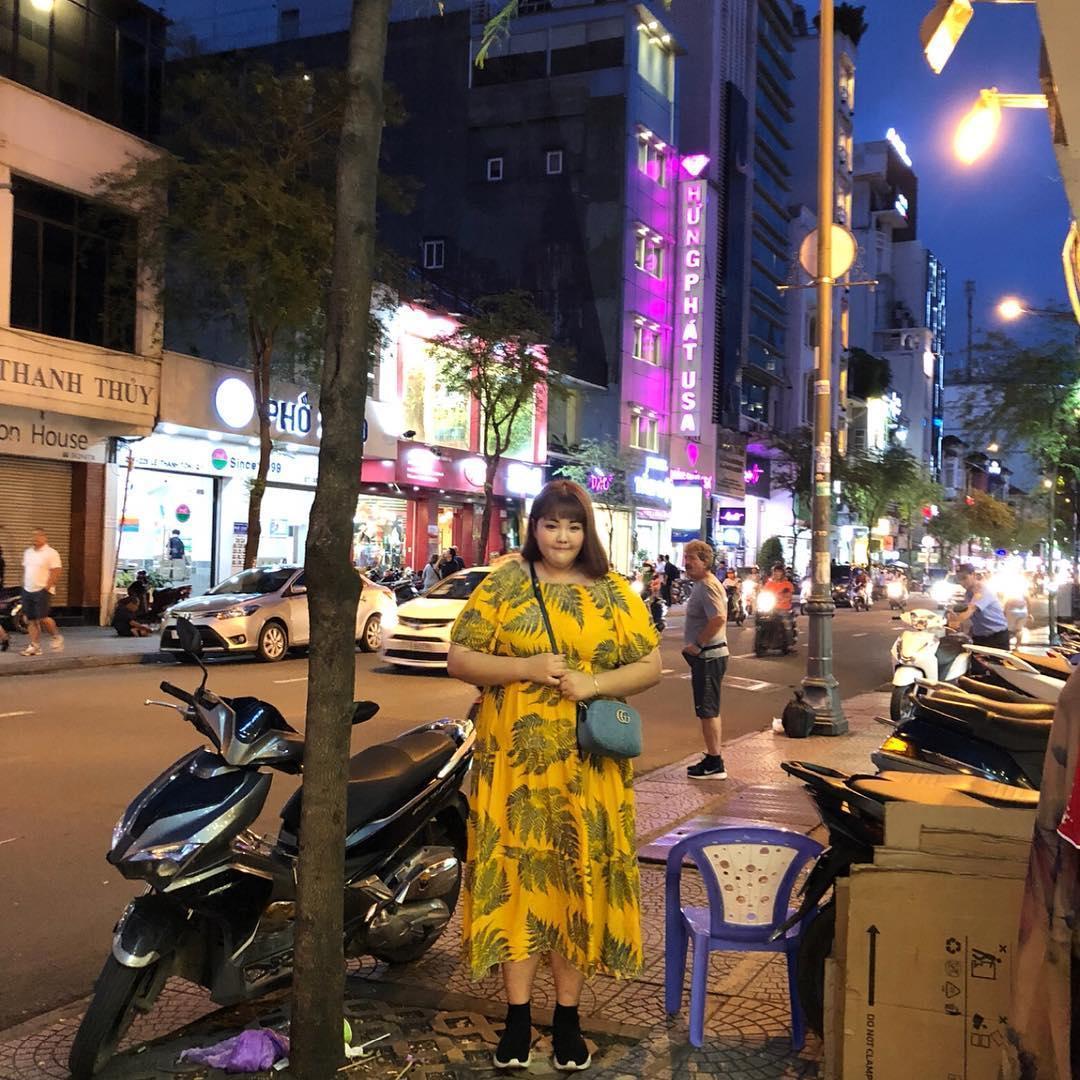
một chiếc xe máy đang đỗ trên vỉa hè và ở bên cạnh người phụ nữ